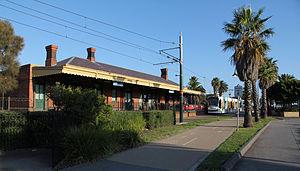
L'histoire des chemins de fer australiens commence dans les années 1850. Suivant l’exemple britannique, les Australiens confièrent au départ la construction et l'exploitation des lignes de chemins de fer au secteur privé. Des compagnies privées construisirent des lignes de chemin de fer dans les colonies de Nouvelle-Galles du Sud, du Victoria et d’Australie-Méridionale. La première ligne, à traction hippomobile, fut ouverte en 1854 en Australie-Méridionale et la première ligne à vapeur ouvrit au Victoria un peu plus tard dans l’année 1854. Il s’avéra très vite que les chemins de fer privés n’étaient pas rentables et les réseaux de voies existants, ainsi que leur développement fut pris en charge par les gouvernements coloniaux. Cela permettait de faciliter le développement économique du pays, même si l'opération était déficitaire. Les réseaux de voies se développèrent depuis les capitales, sauf dans les cas où la géographie faisait que l’on choisissait un port alternatif.